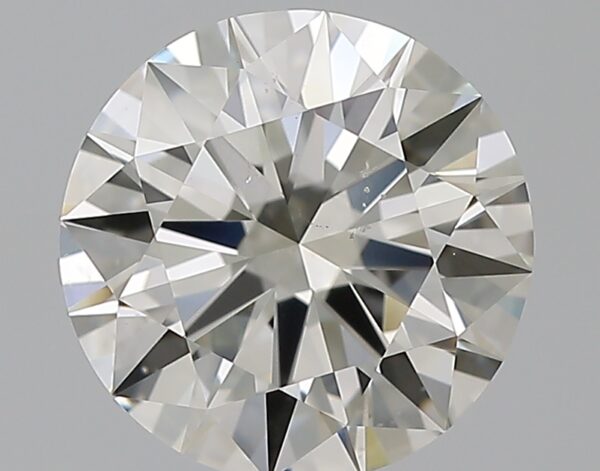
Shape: round
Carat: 1.62
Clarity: VS2
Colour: I
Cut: EX
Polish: EX
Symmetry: EX
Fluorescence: N
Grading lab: GIA
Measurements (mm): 7.6 x 7.65 x 4.57